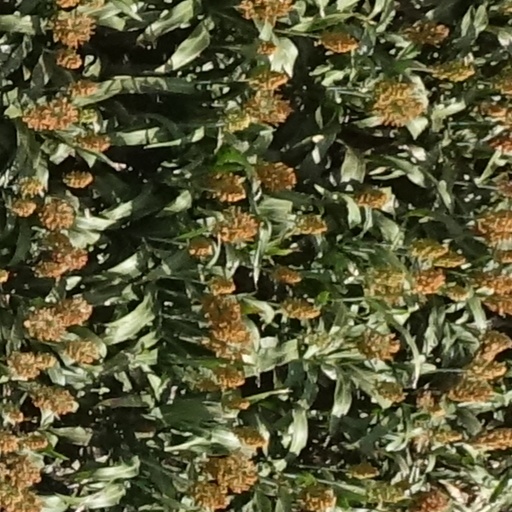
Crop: sorghum